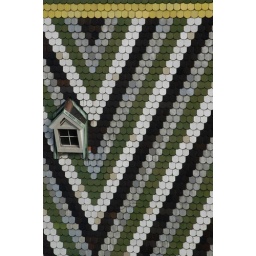
looking down on the roof from the south tower of the stephenplatz in vienna.